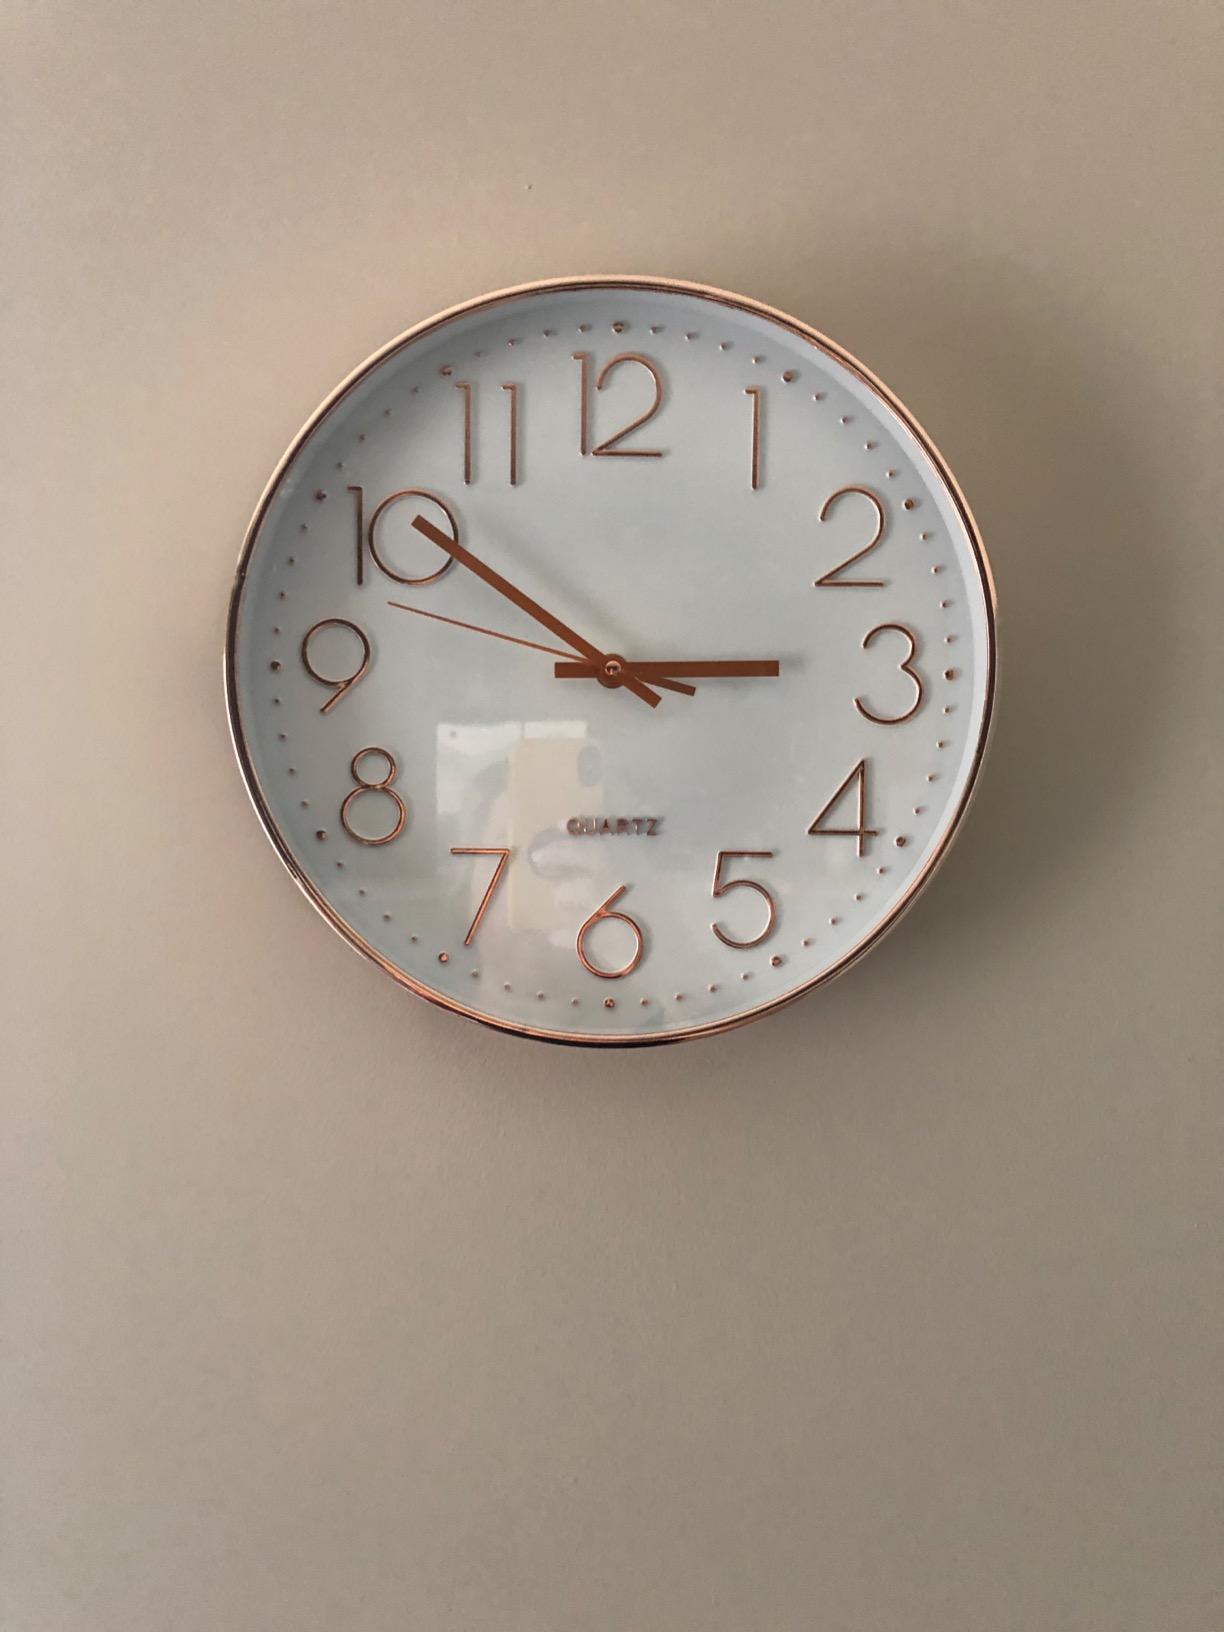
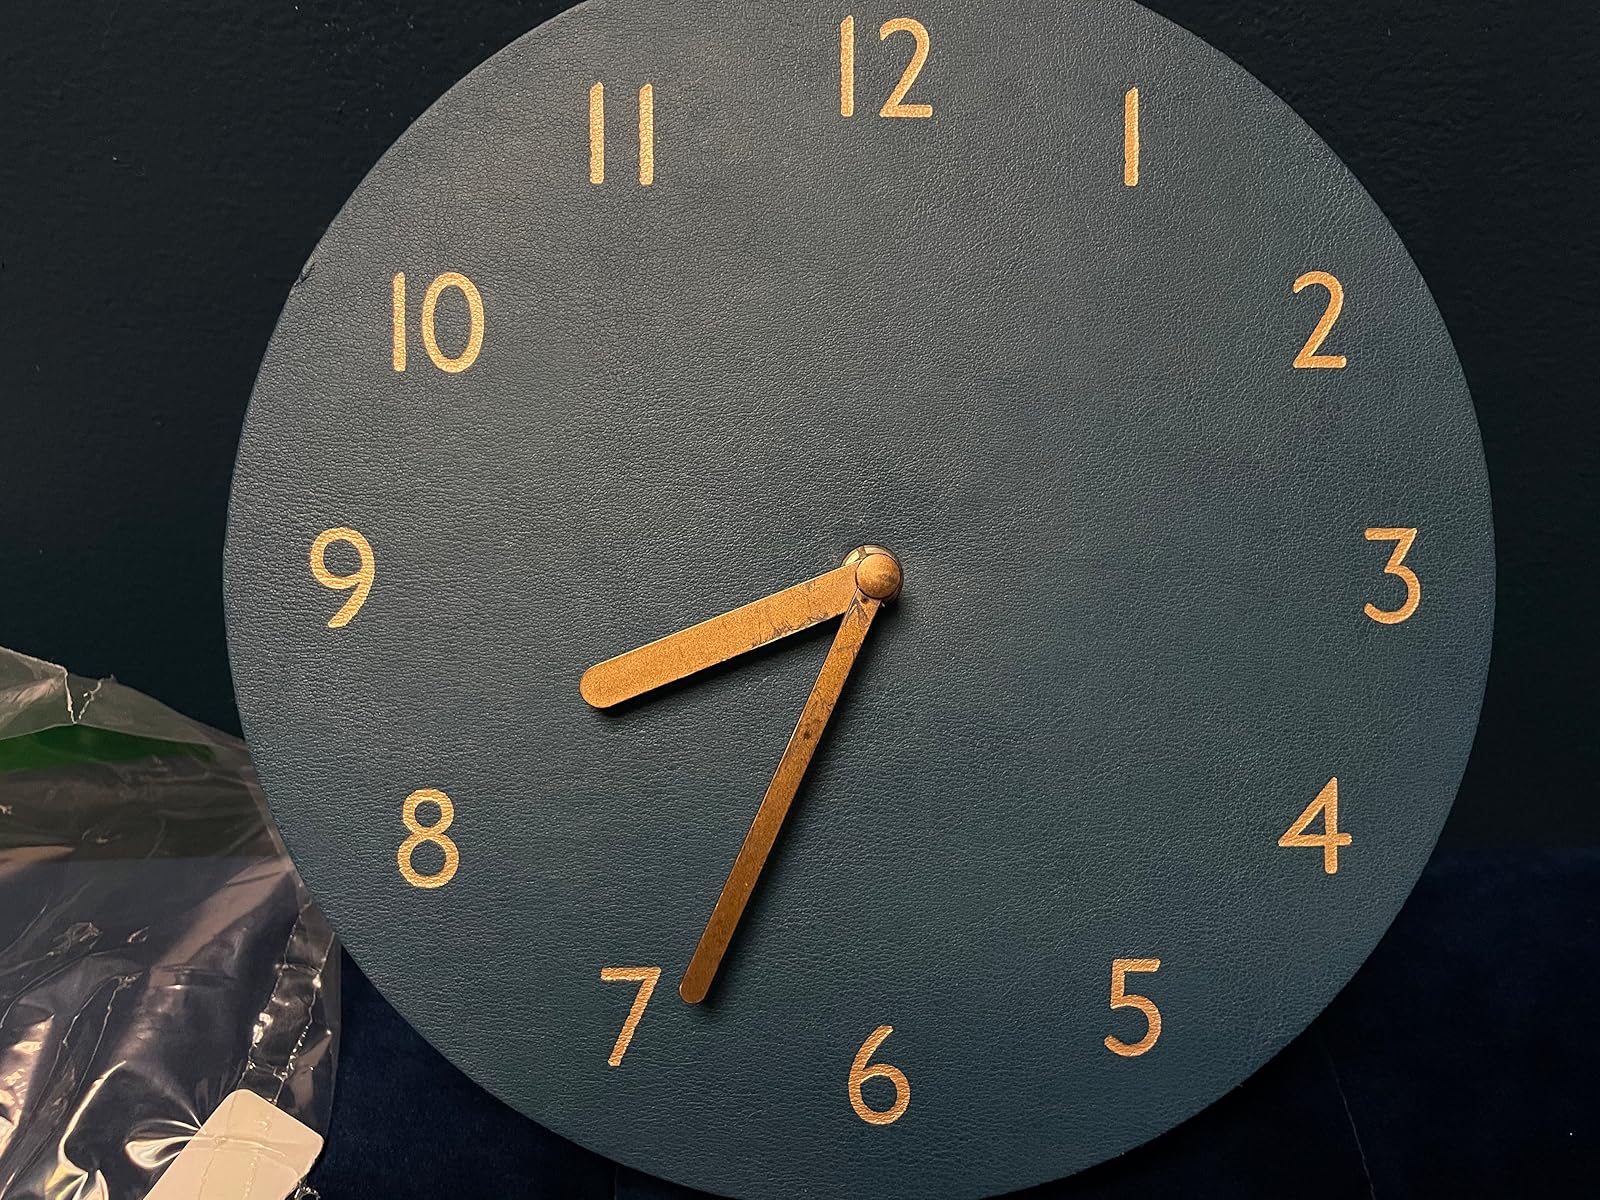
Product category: clock
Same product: no